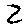
Label: 2